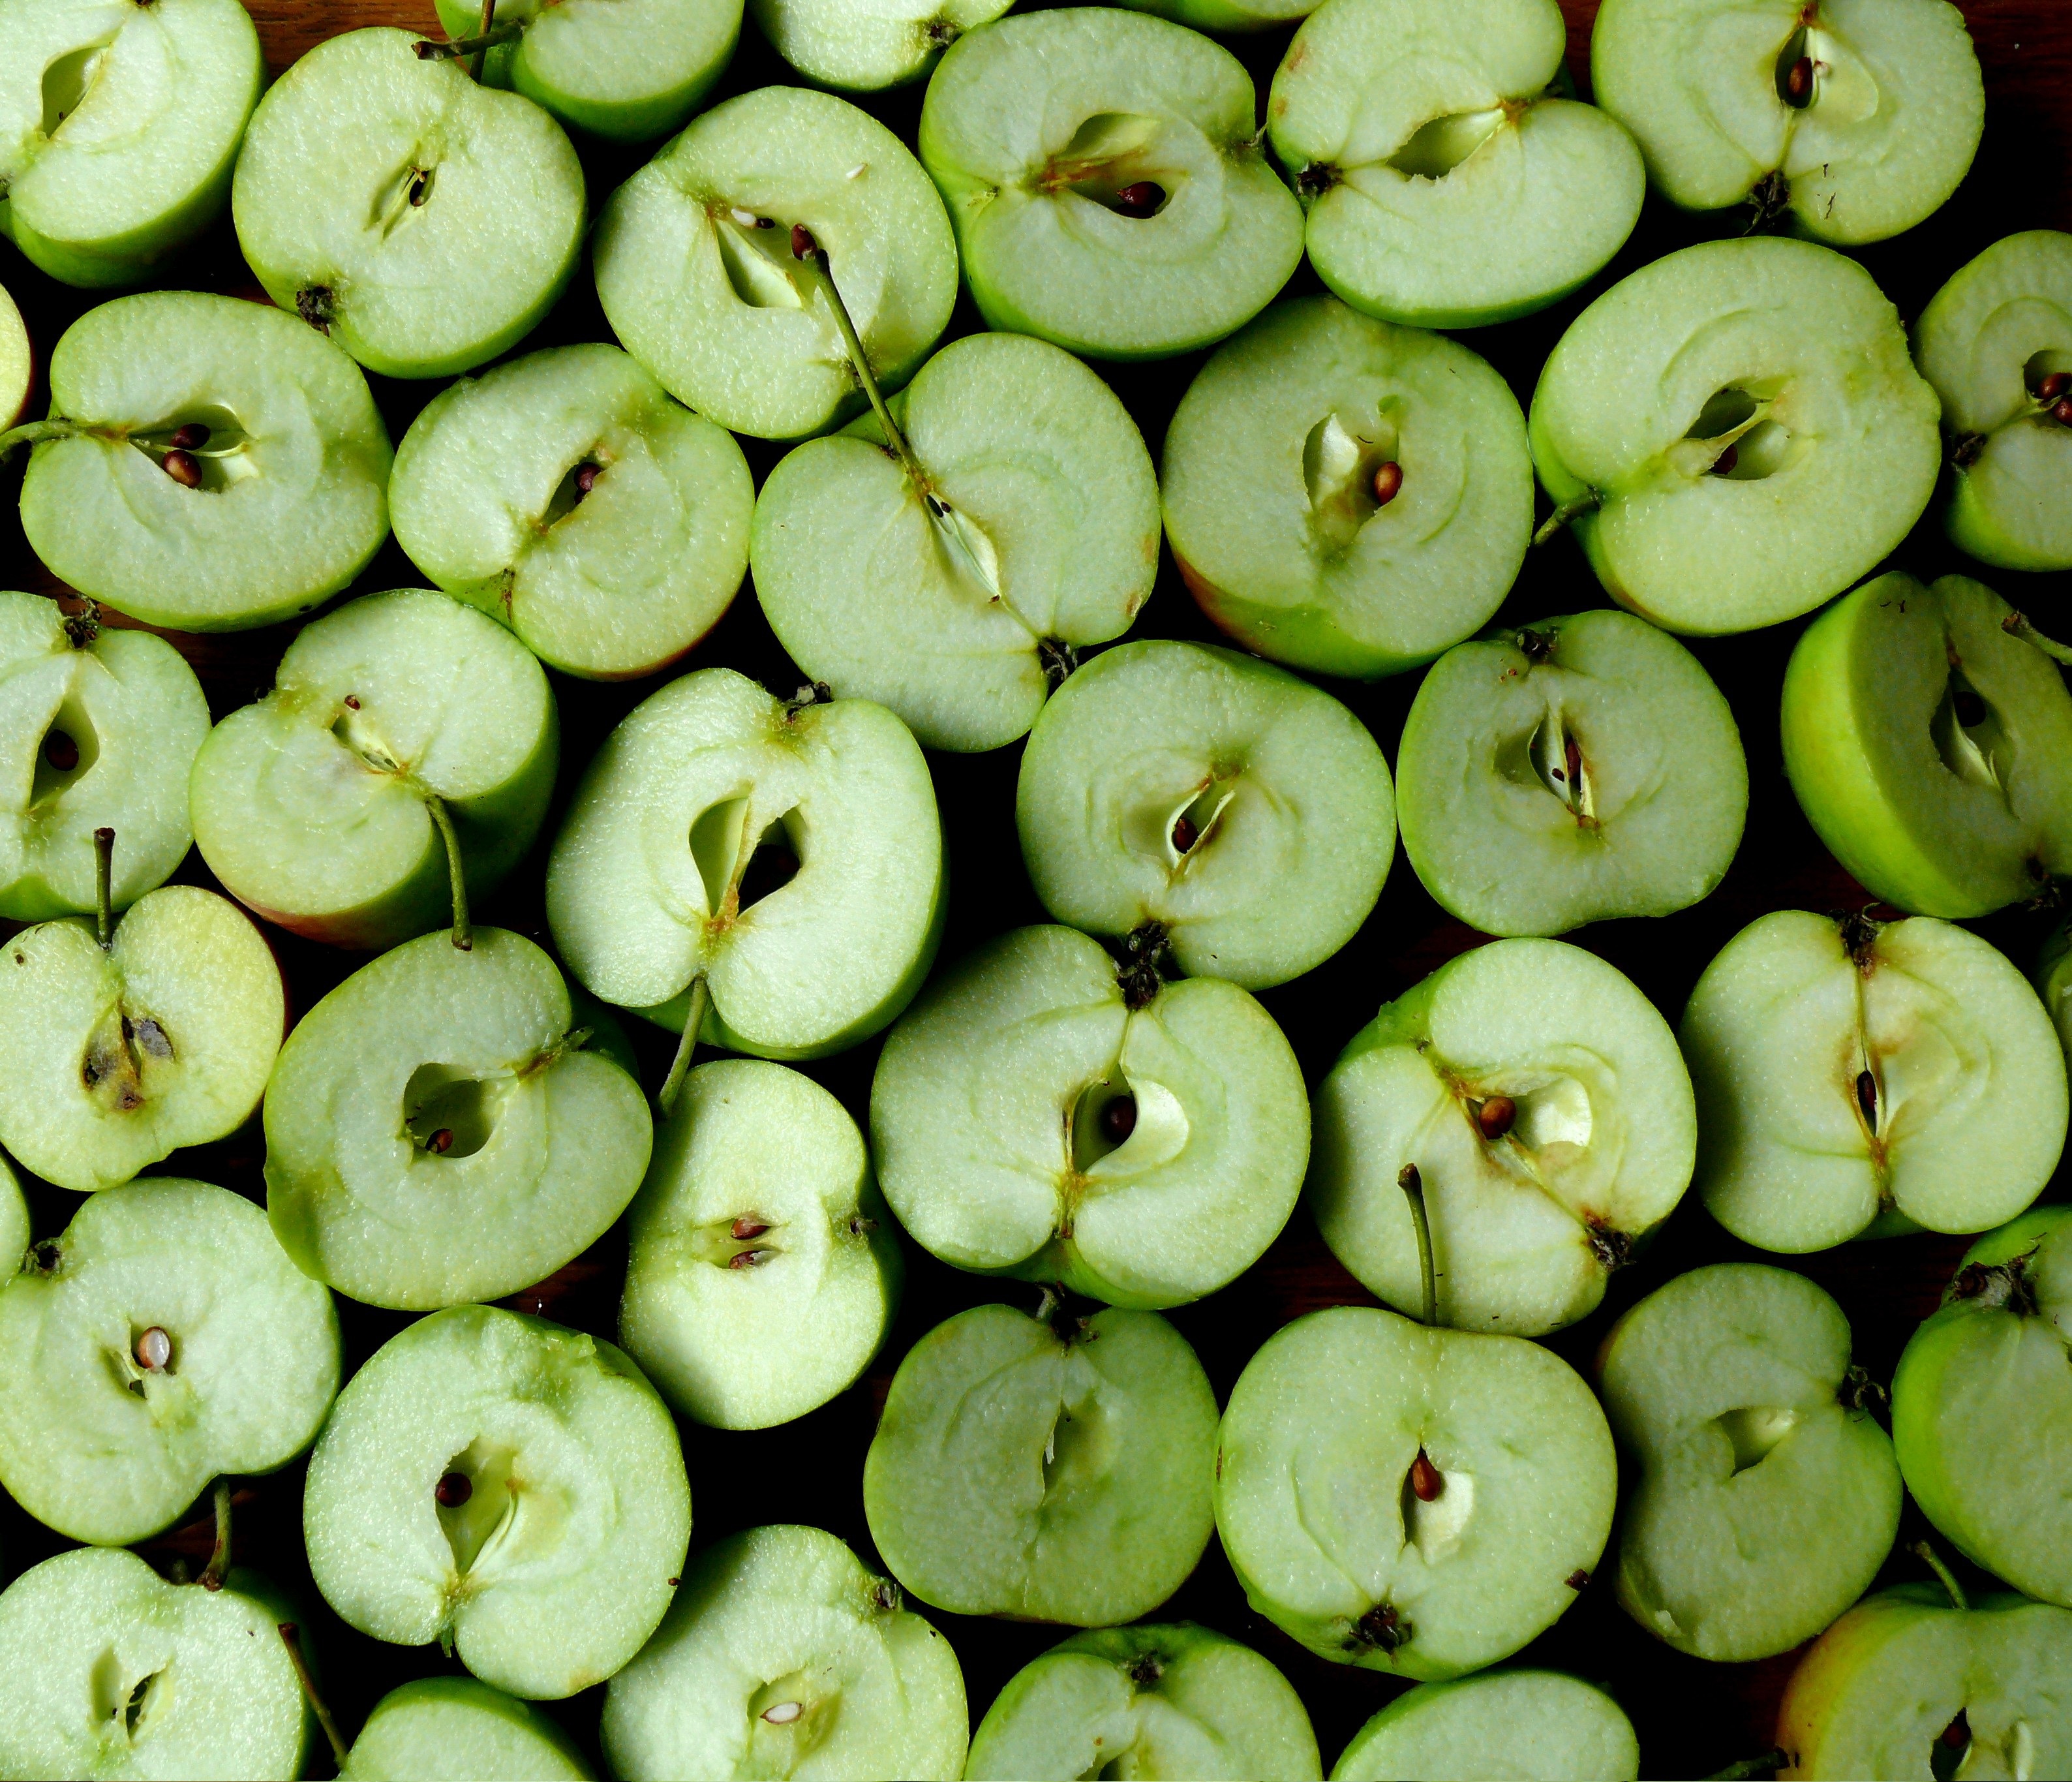
apple, plant, fruit, flower, food, green, produce, healthy, eat, delicious, liqueur, vitamins, flowering plant, rose family, granny smith, land plant